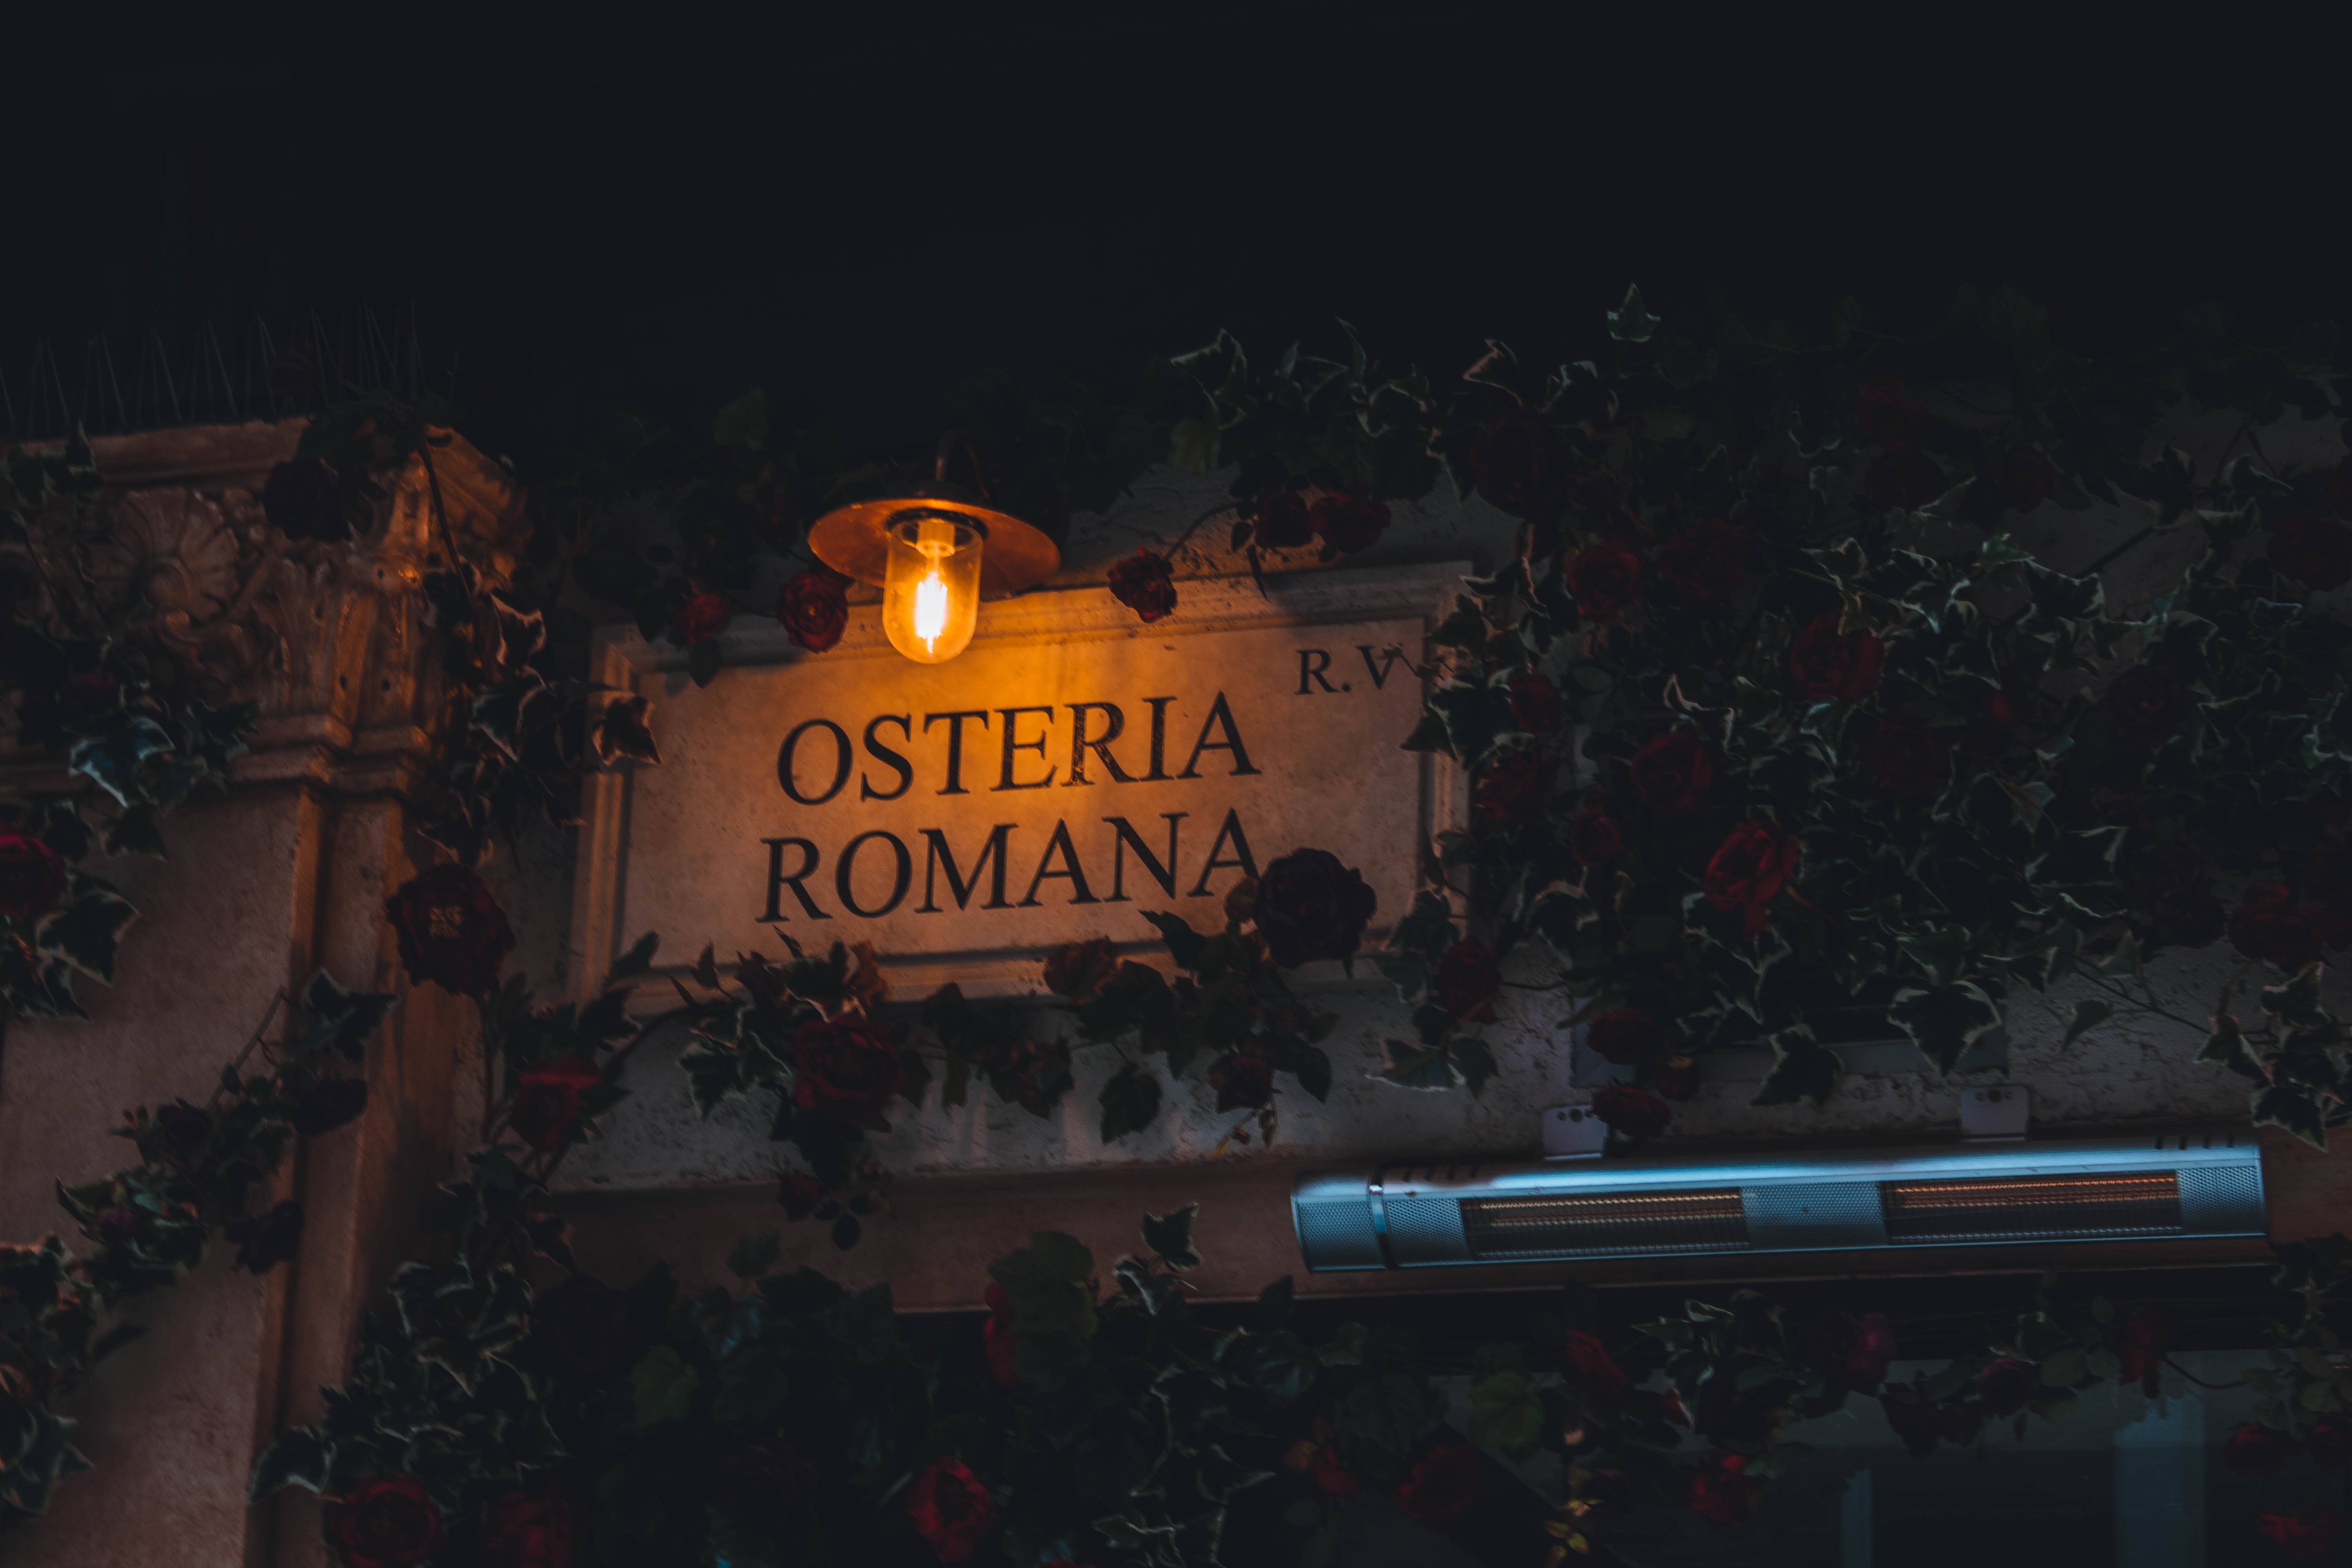
night, sky, lighting, midnight, font, darkness